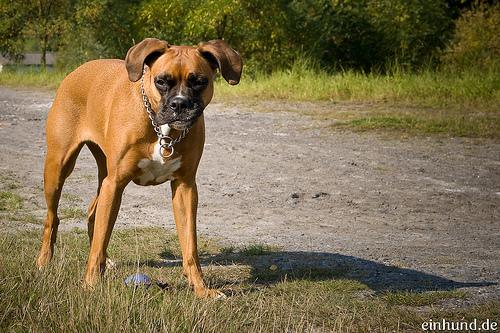
Breed: boxer